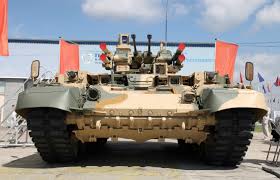
Label: BMP-T15